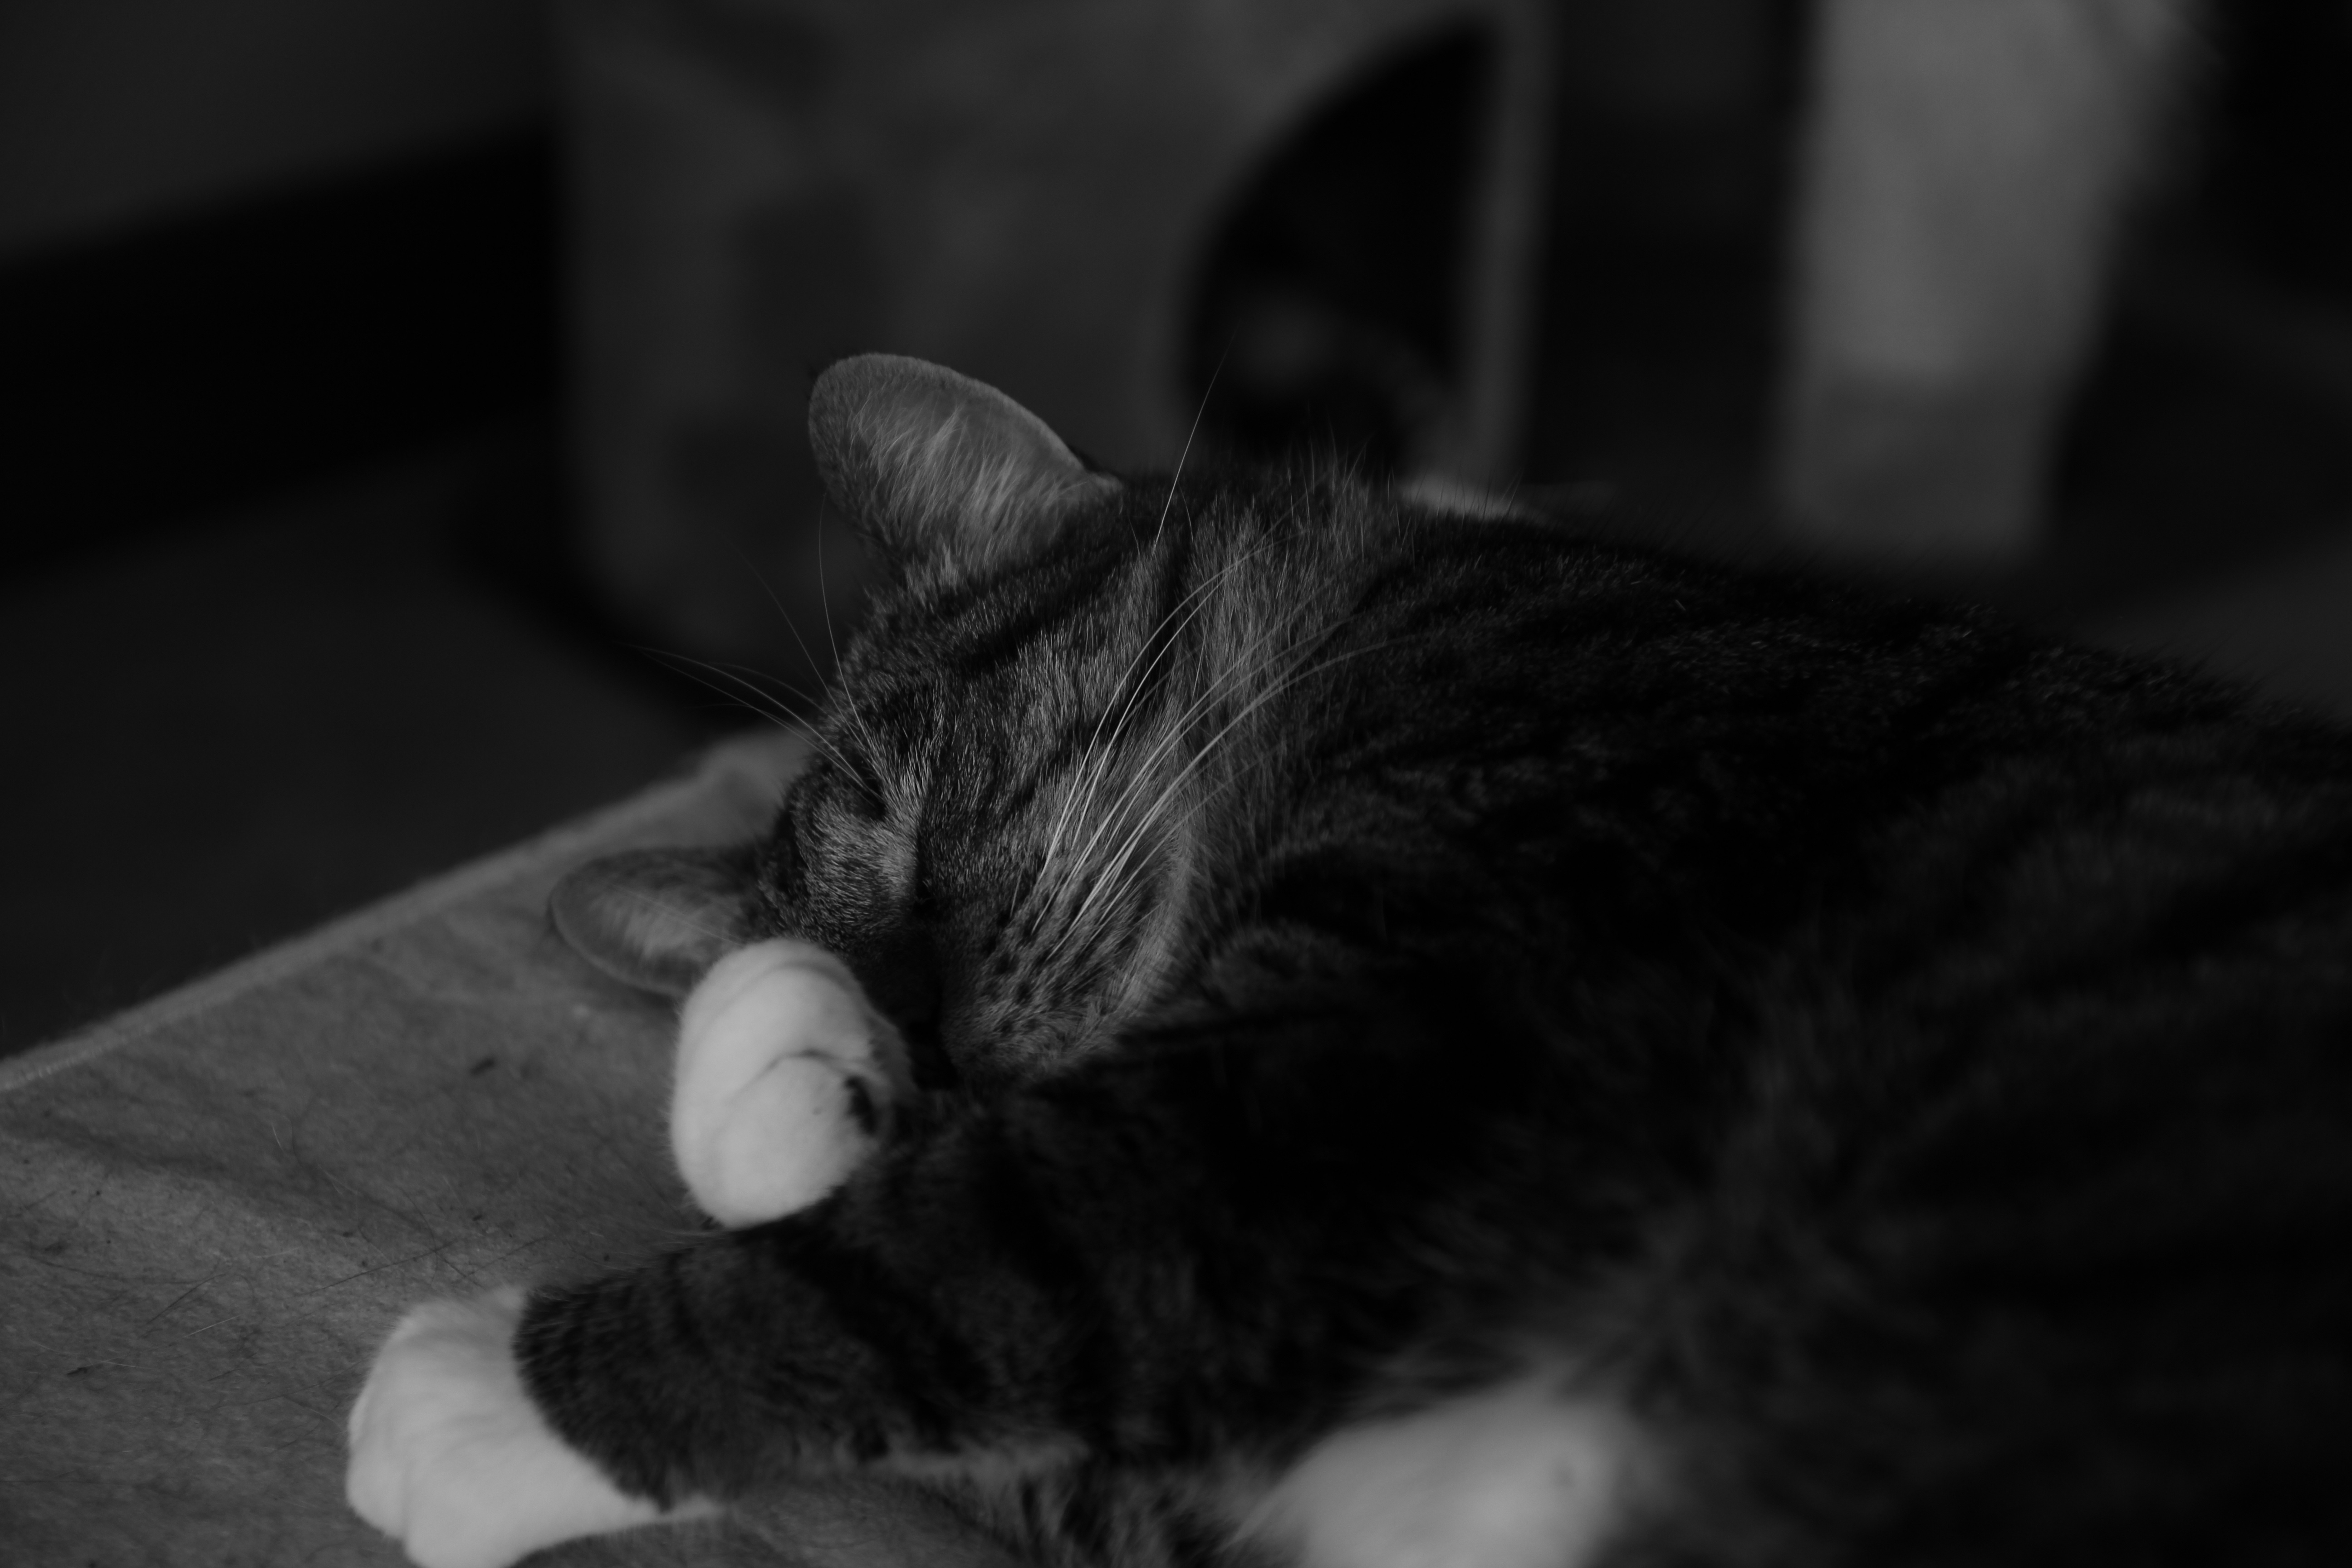
hand, black and white, white, animal, kitten, cat, mammal, darkness, black, monochrome, domestic animal, nap, close up, nose, whiskers, sleep, skin, vertebrate, monochrome photography, small to medium sized cats, cat like mammal